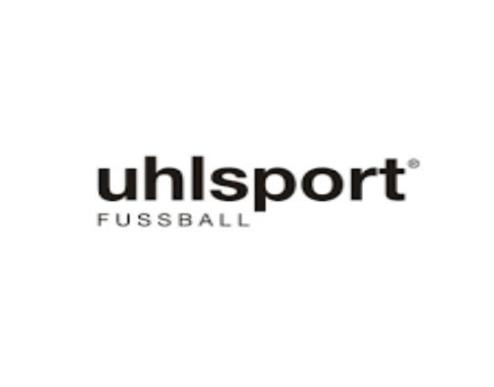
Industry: Sports